List of World War I memorials and cemeteries in the area of the St Mihiel salient

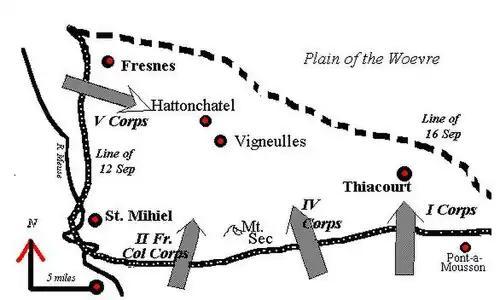
Map of St Mihiel Battle

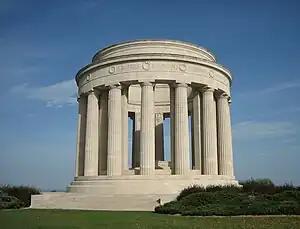
Montsec

In the village of Flirey is this monument celebrating the joint Franco-American action which took place in 1918.